Cgʼose Ntcoxʼo

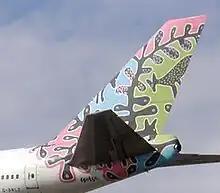
British Airways ethnic livery based on a design by Cgʼose Ntcoxʼo

Cgʼose Ntcoxʼo (sometimes Xhose Noxo), known as Cgoise (c. 1950 – October 6, 2013) was an artist from Botswana.